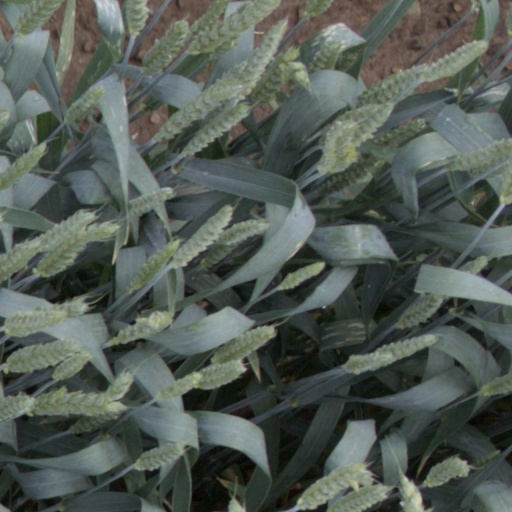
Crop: wheat